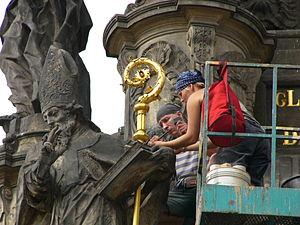
La conservation du patrimoine architectural décrit le processus par lequel la matérialité, l'histoire et l'intégrité conceptuelle du patrimoine bâti et de l'humanité sont prolongées par des interventions soigneusement planifiées. La personne engagée dans cette recherche est un restaurateur en architecture. Les décisions de quand et comment s'engager dans une intervention sont essentielles à la conservation de l'objet ultime immobilier. En fin de compte, la décision est fondée sur des valeurs : une combinaison de valeurs artistiques, contextuelles et d'information est normalement considérée. Dans certains cas, la décision de ne pas intervenir peut être le choix le plus approprié.